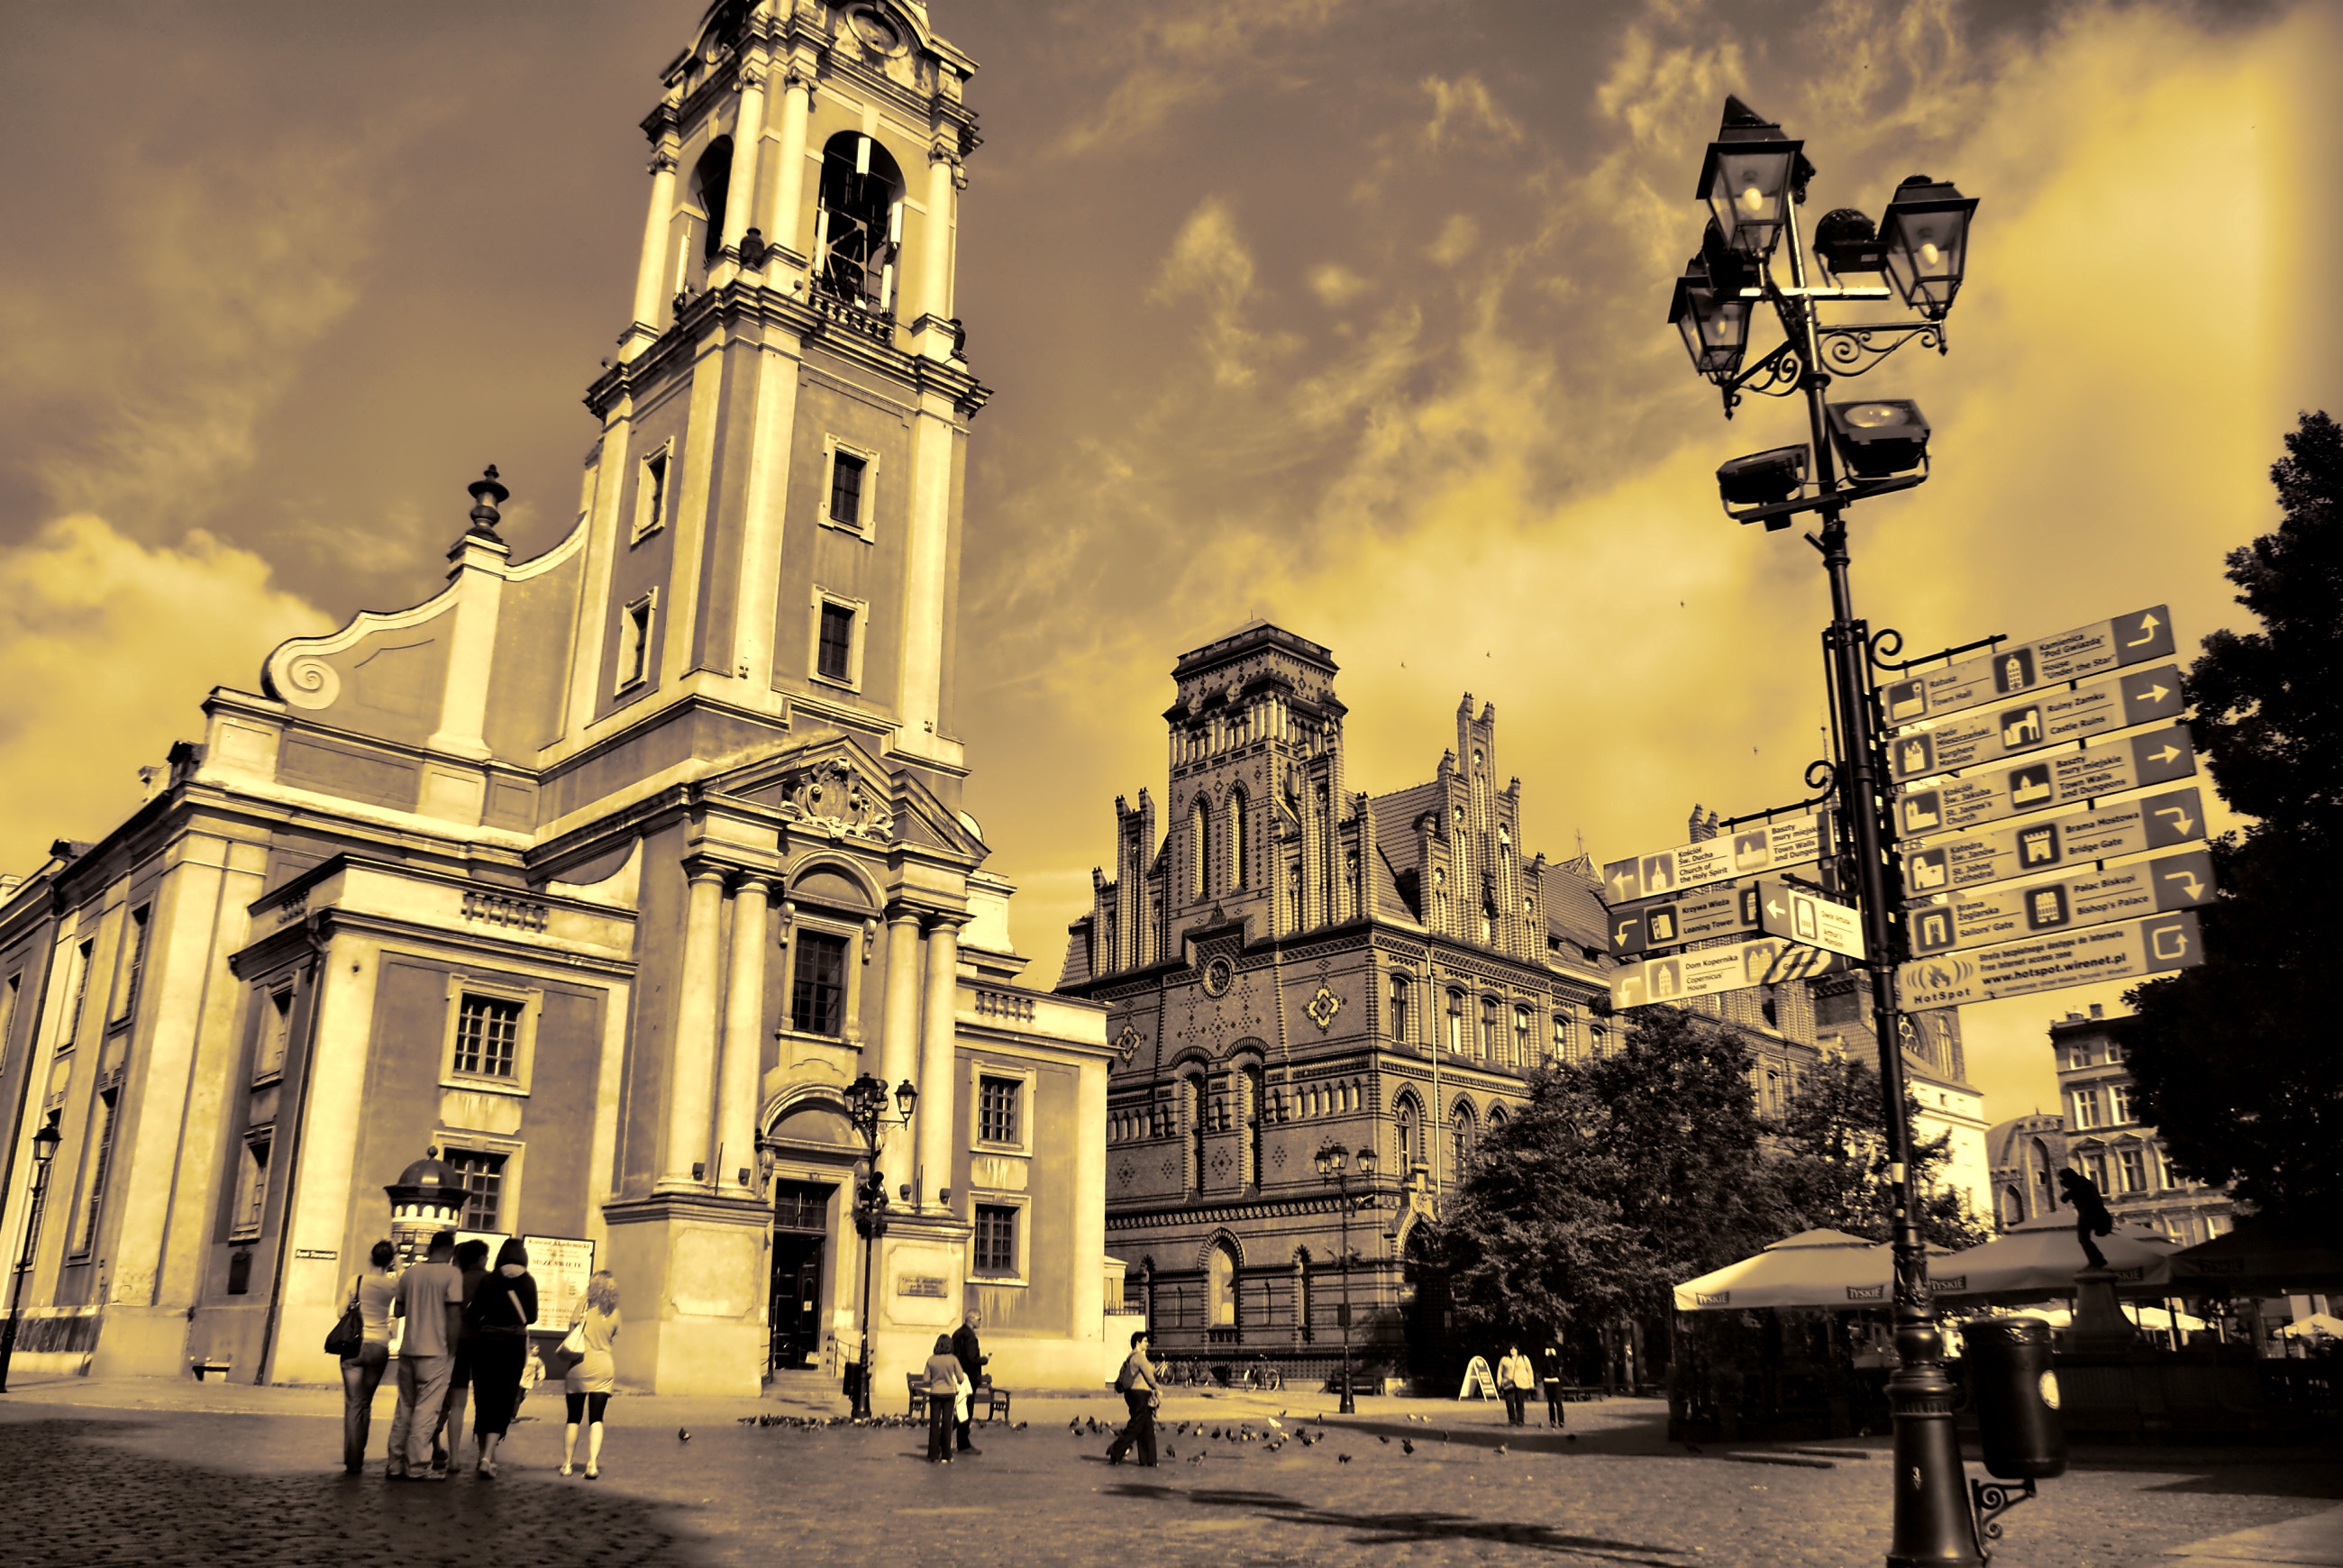
architecture, night, building, city, cityscape, downtown, travel, evening, landmark, church, cathedral, place of worship, poland, monuments, metropolis, the old town, gdansk, urban area, ancient history, human settlement